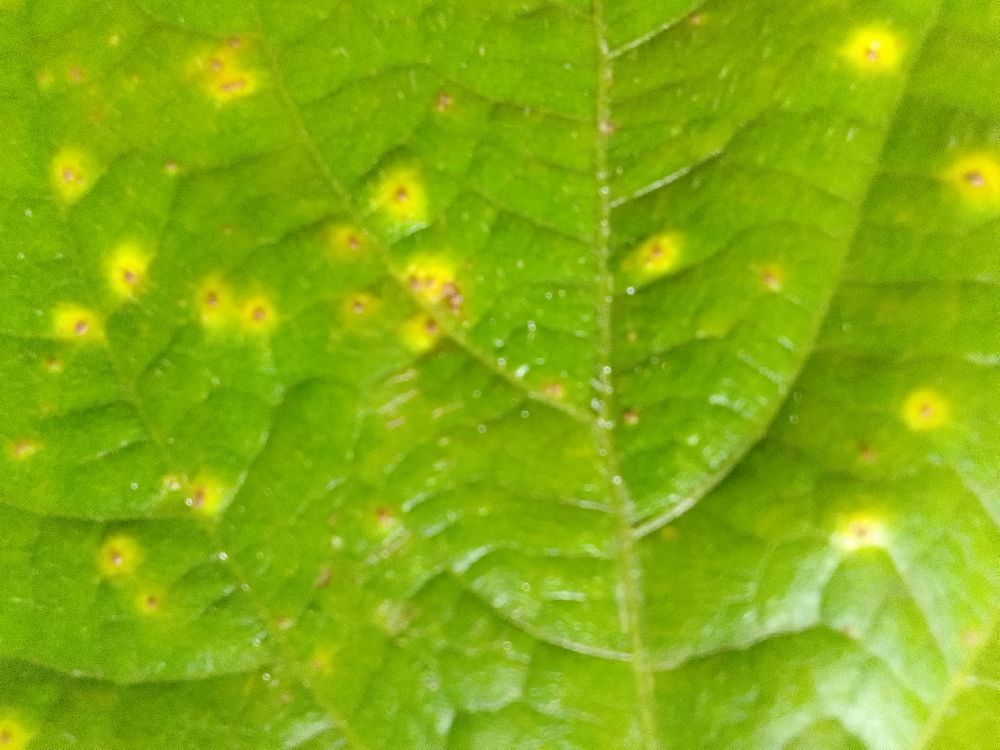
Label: rust